Assumption (Guercino)

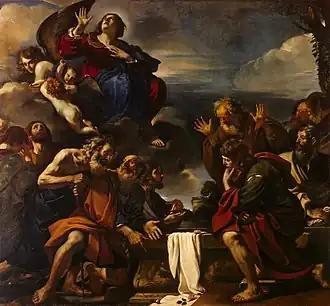
"Assumption" (c. 1623) by Guercino

Assumption is a c. 1623 oil-on-canvas painting of the Assumption of Mary by the Italian artist Guercino, now in the Hermitage Museum in Saint Petersburg.